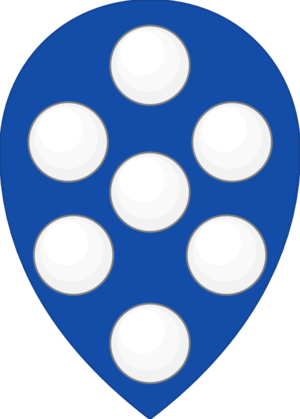
Antonio Federighi est un architecte et sculpteur siennois du Quattrocento.
Craig Federighi est le vice-président senior de l'ingénierie logicielle chez Apple Inc.